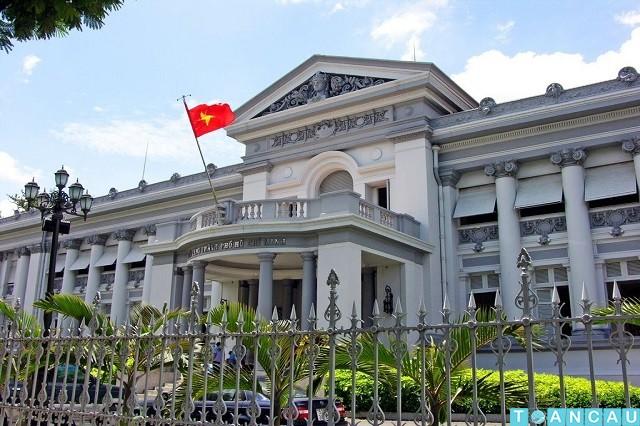
có một lá cờ xuất hiện ở phía trước của toà nhà